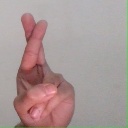
अक्षर: र